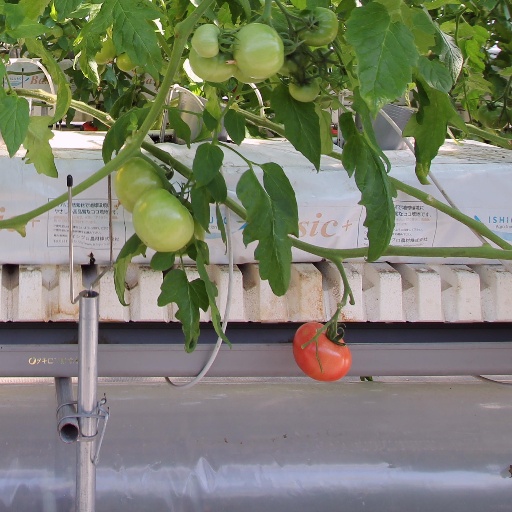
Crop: tomato